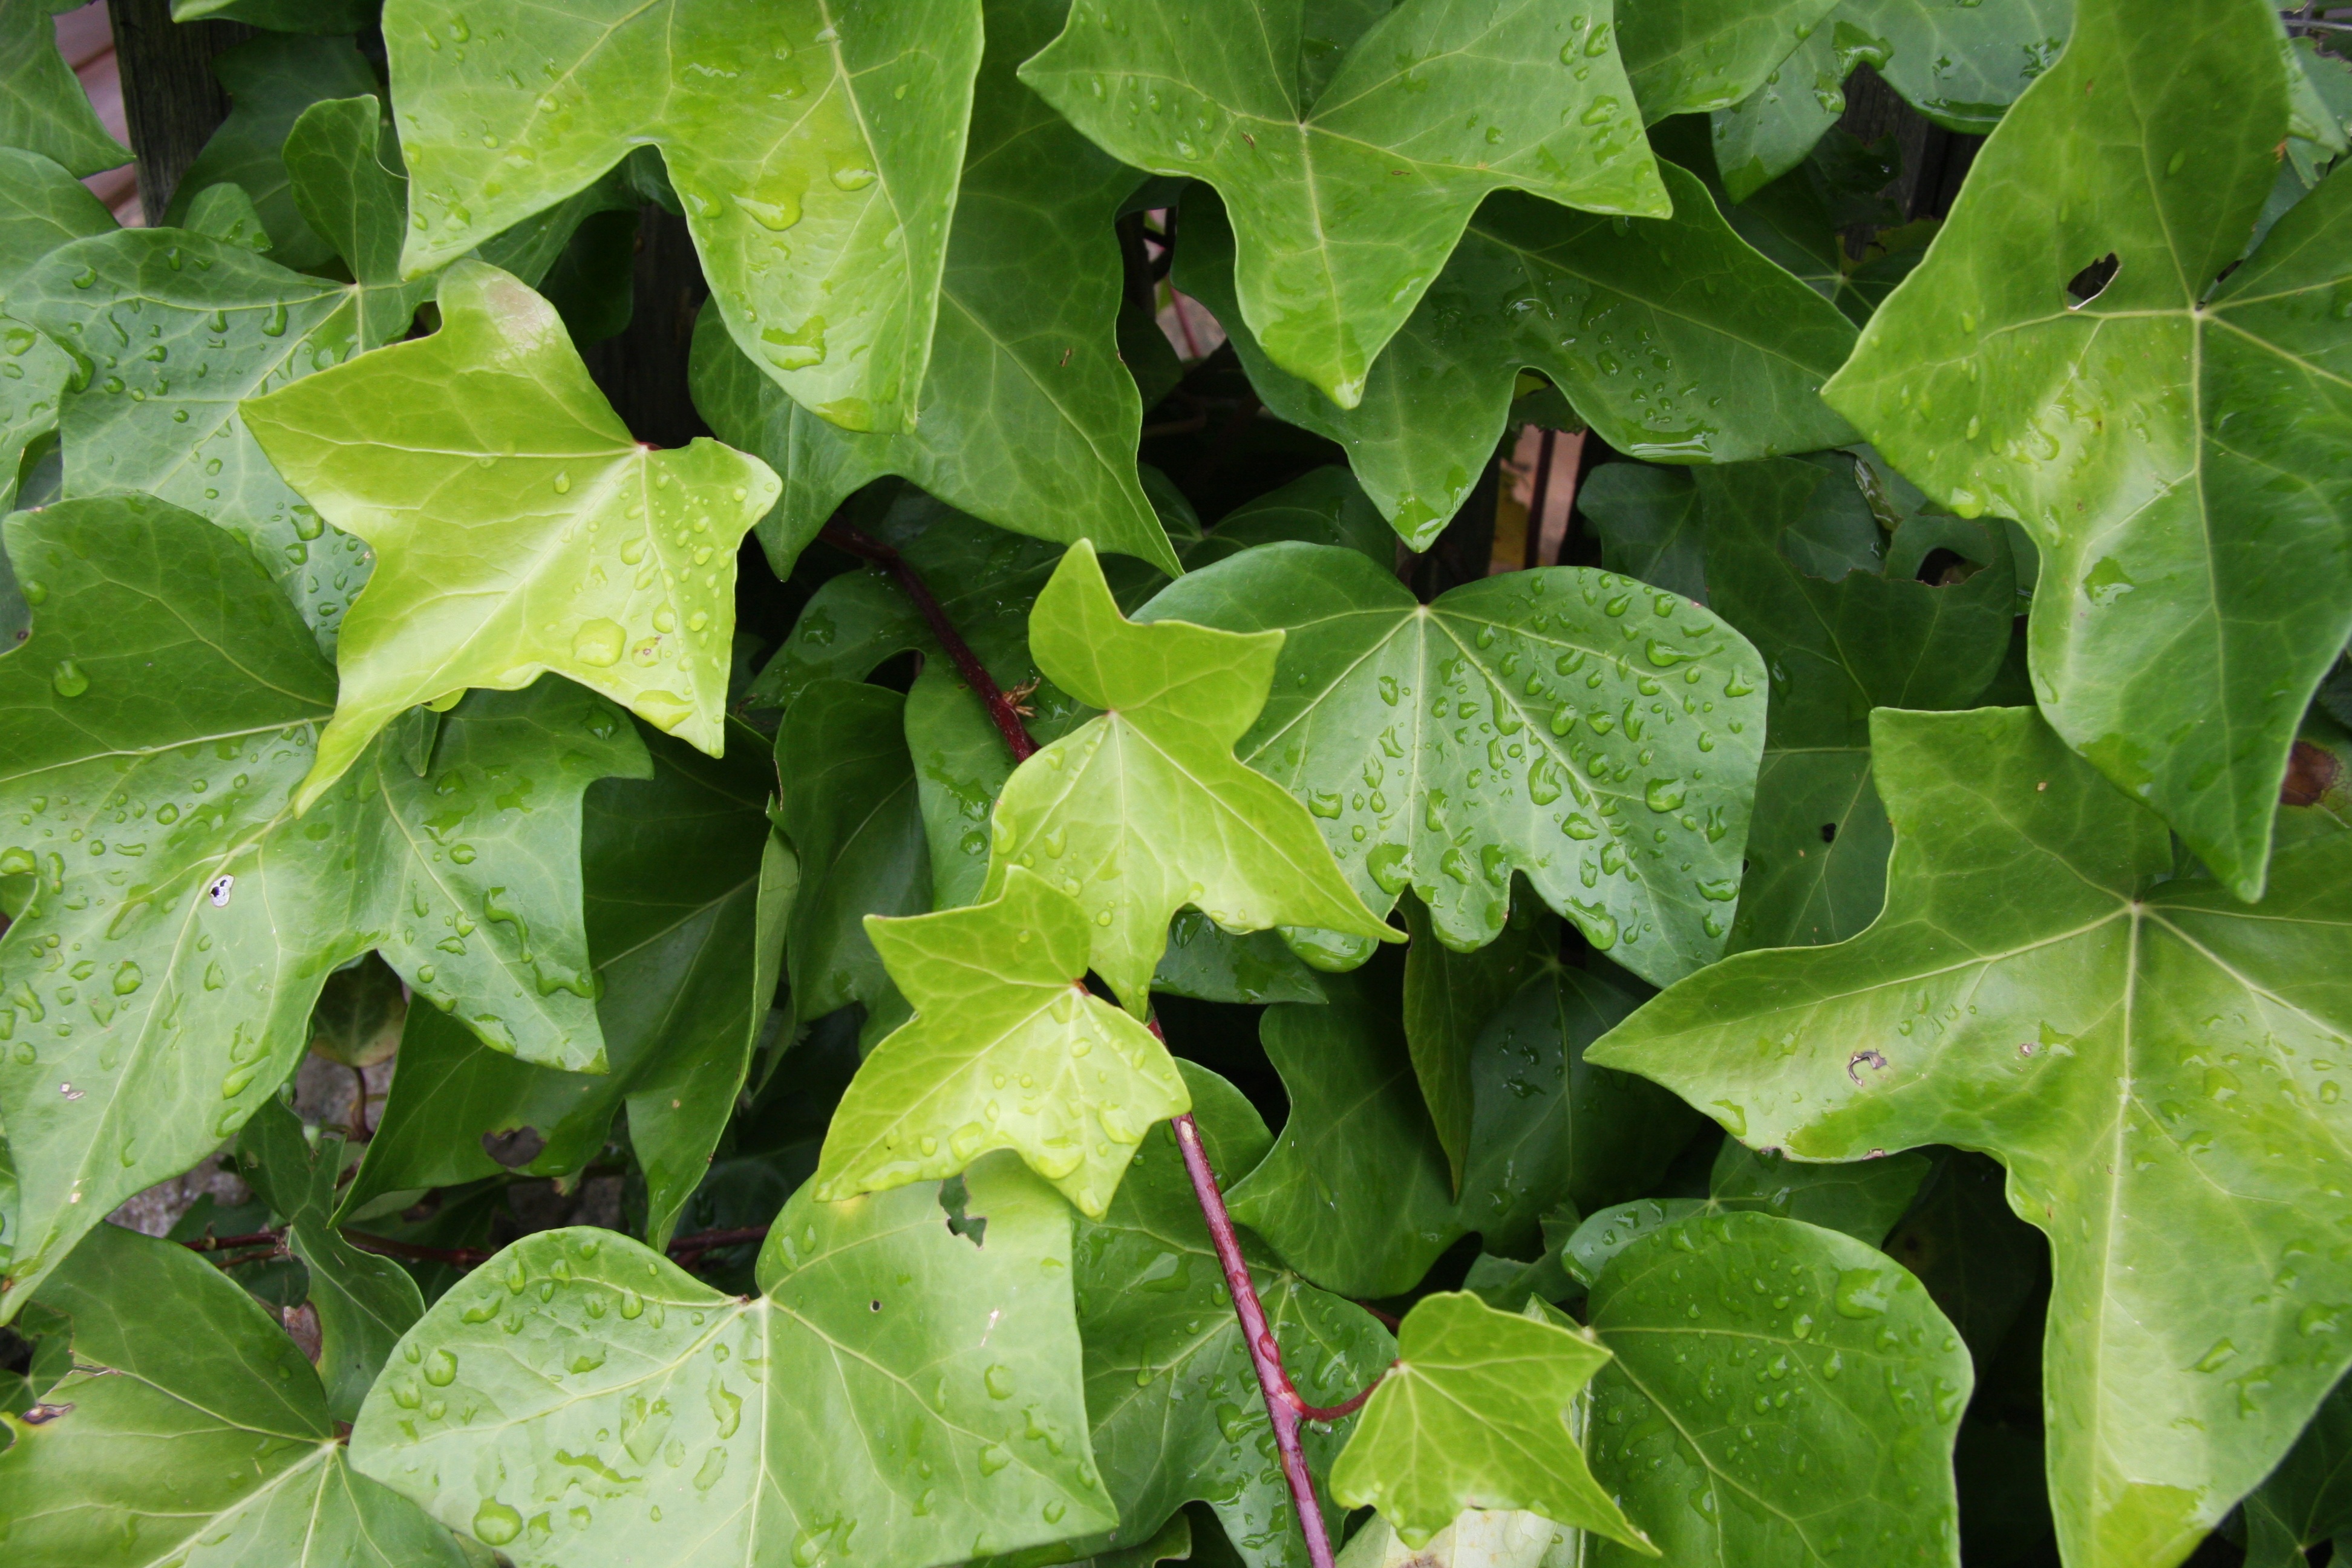
tree, plant, leaf, flower, green, produce, ivy, botany, leaves, shrub, drop of water, flowering plant, annual plant, woody plant, land plant, apiales